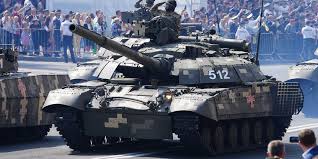
Label: T-64